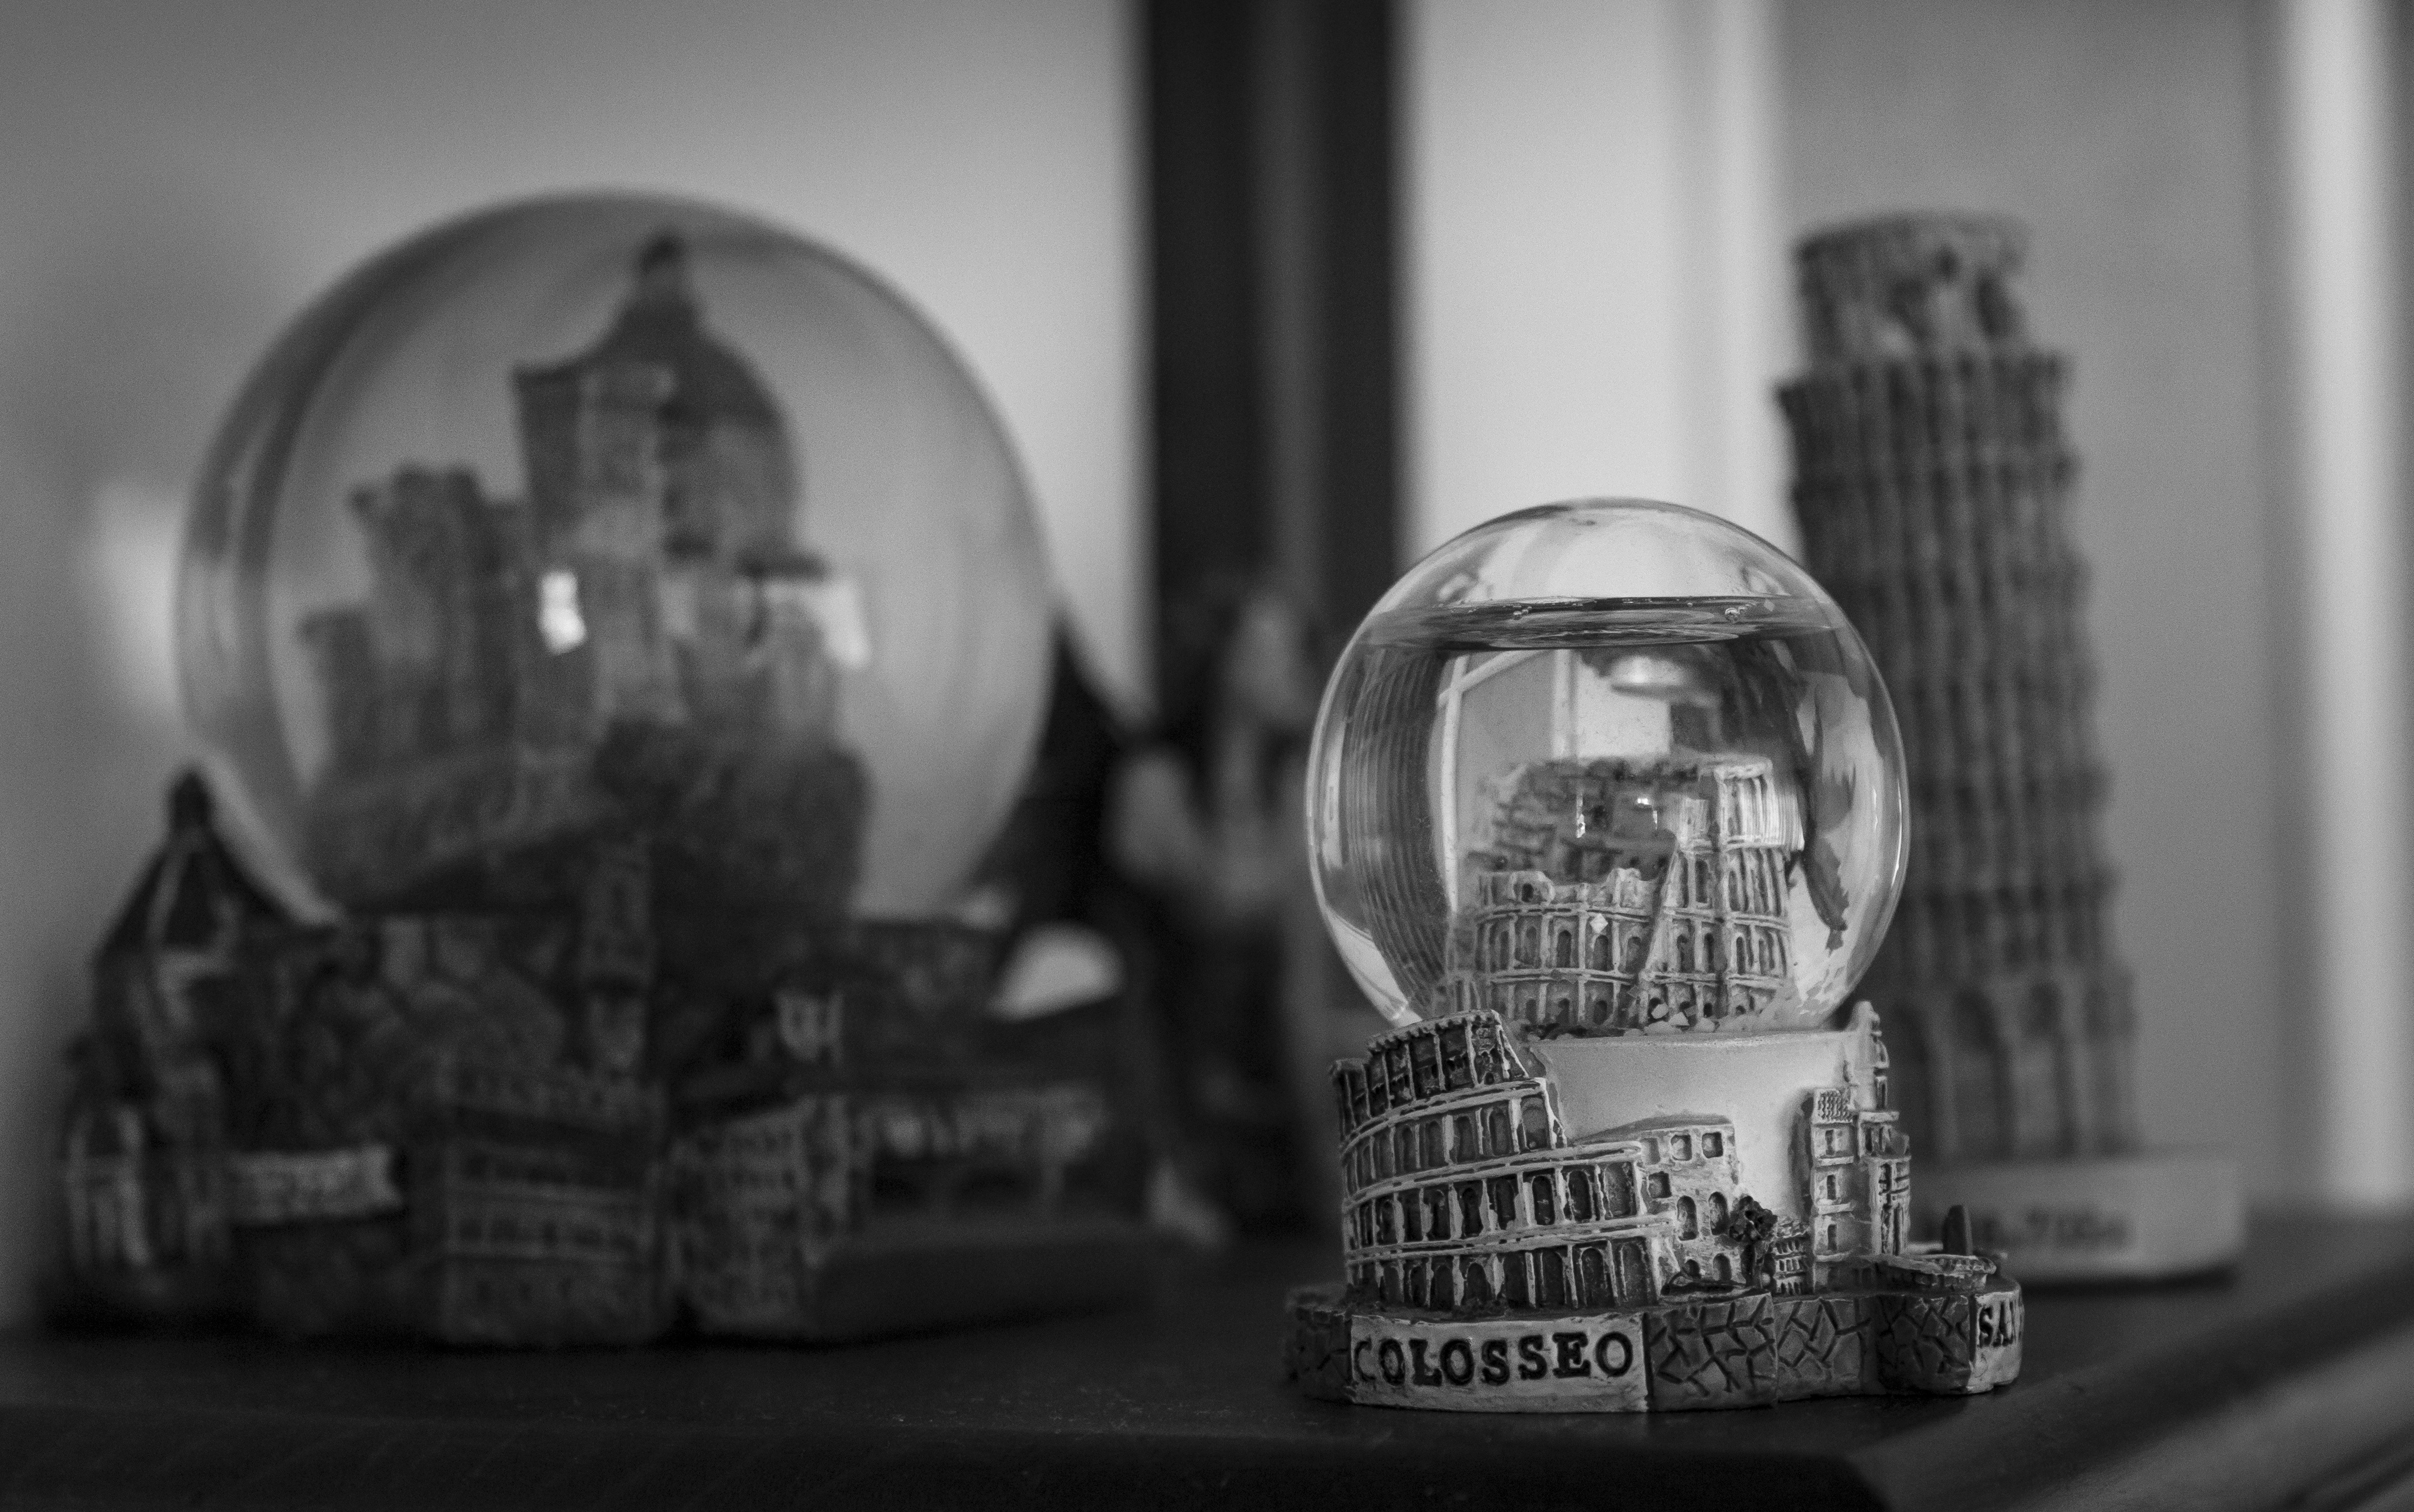
light, black and white, architecture, white, photography, travel, gift, italy, darkness, black, monochrome, tourism, lighting, rome, design, holidays, pisa, photograph, discovery, florence, shape, scully, glass spheres, glass sphere, monochrome photography